Humphrey Prideaux

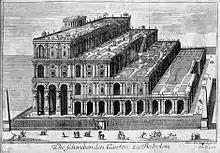
The Hanging Gardens of Babylon, engraving from the German edition of 1726 of "The Old and New Testament connected".

His letters (1674–1722) to John Ellis were edited for the Camden Society in 1875 by Edward Maunde Thompson.